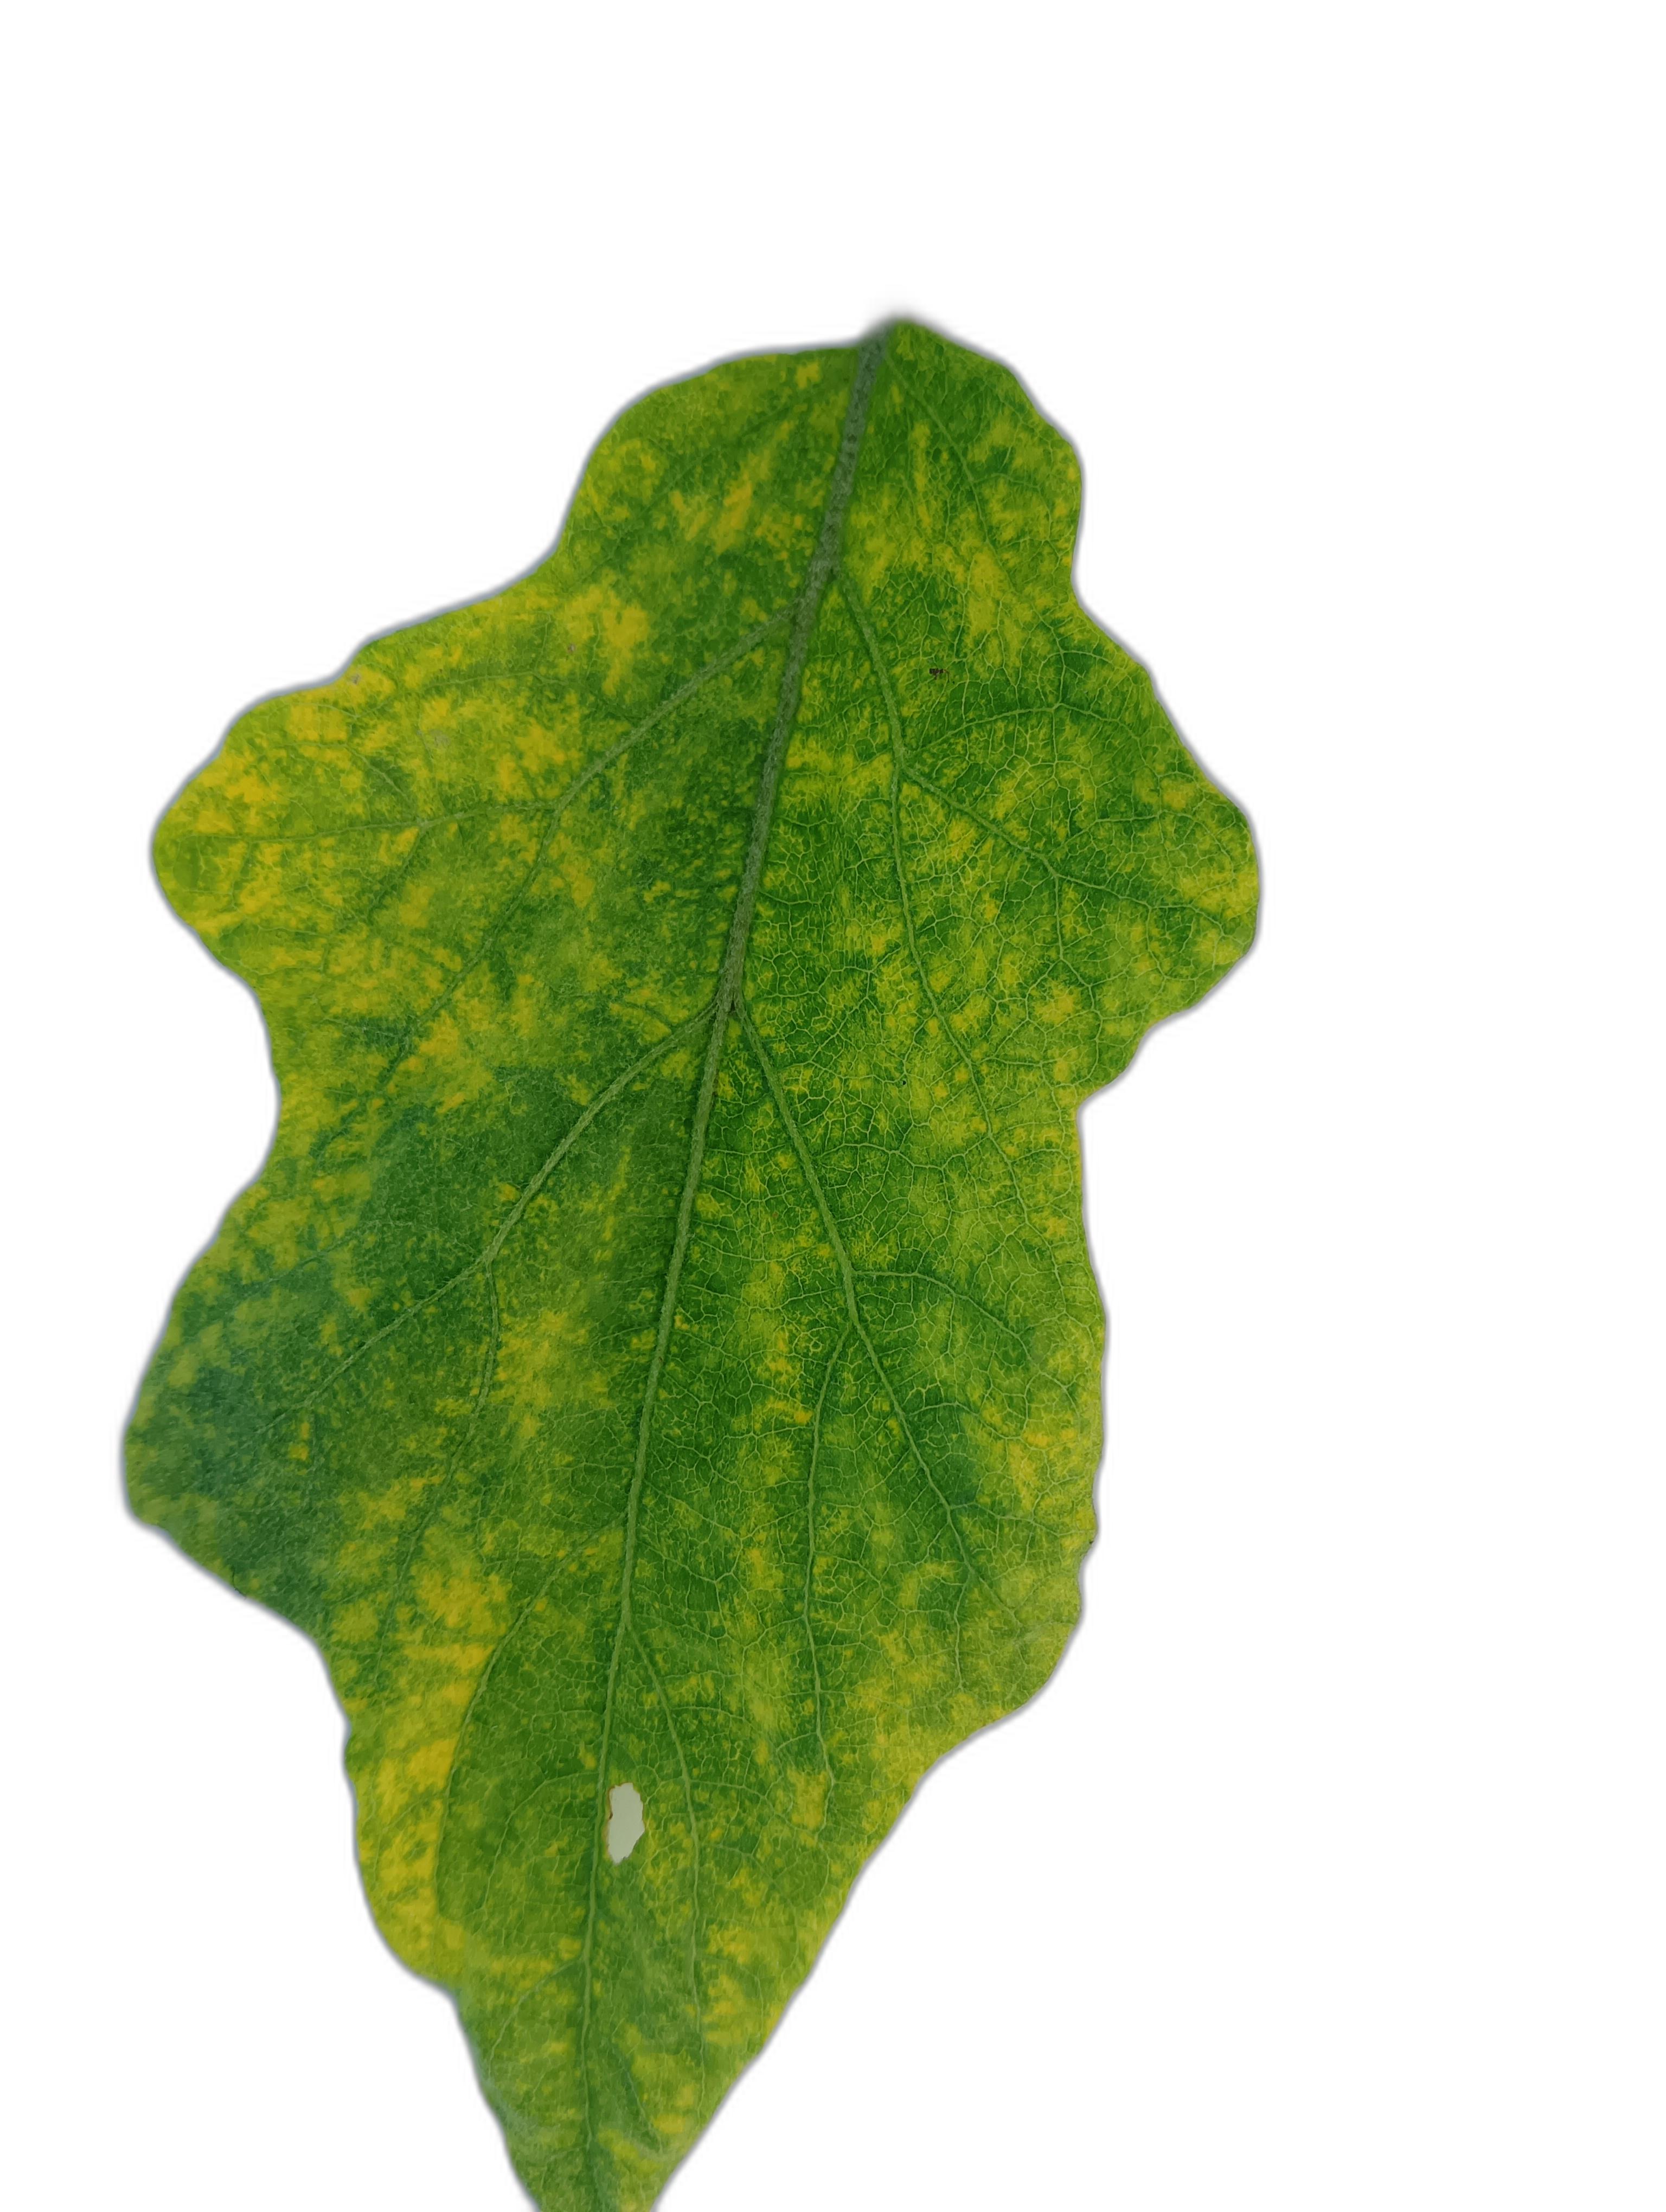
Label: Mosaic Virus Disease